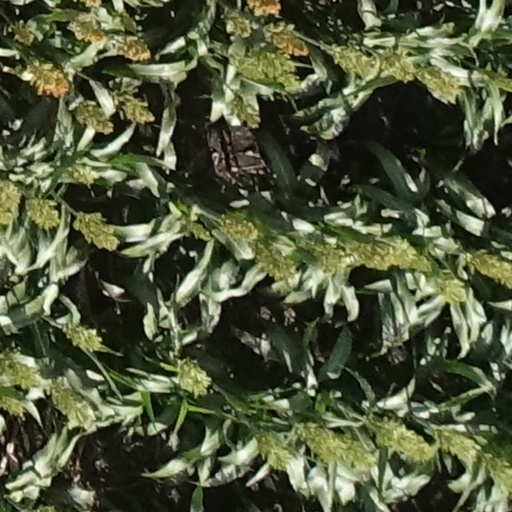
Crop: sorghum